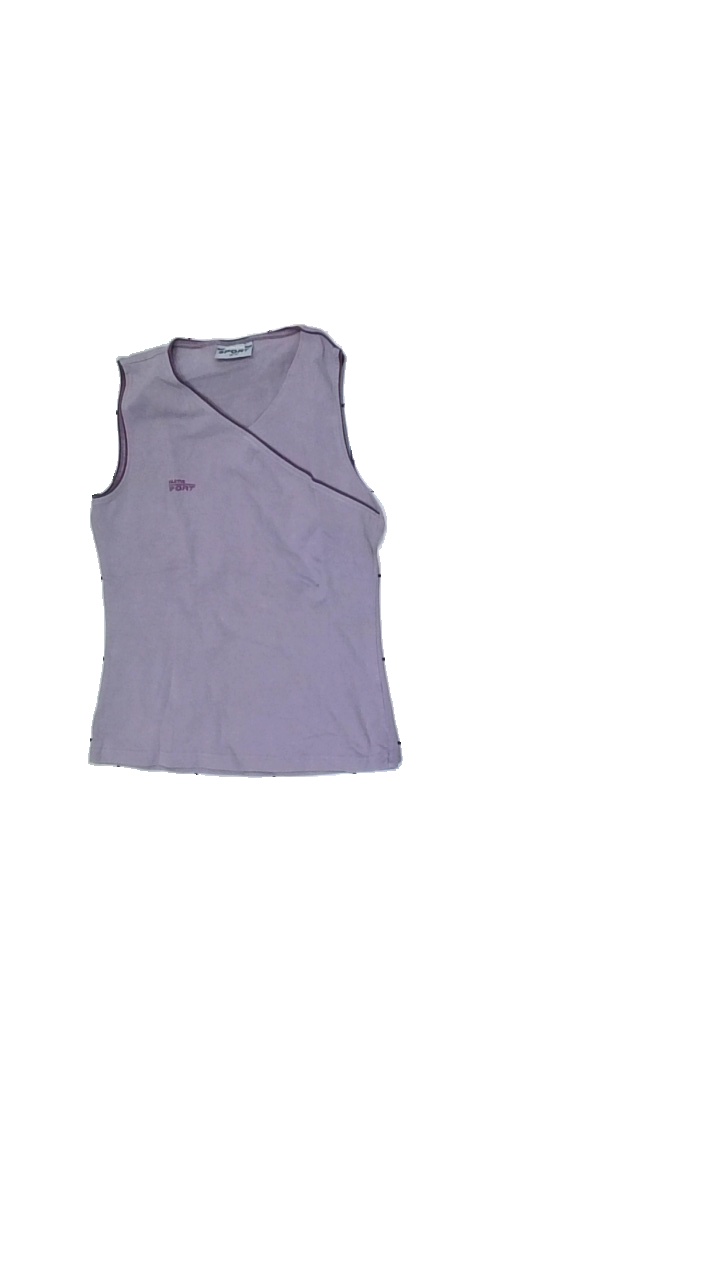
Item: Tank Top (Ladies)
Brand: Athletic Sport
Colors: Purple
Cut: Regular, V-collar
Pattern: Logo print
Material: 95%cotton 5%elastane
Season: Summer
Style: Sports
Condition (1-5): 3
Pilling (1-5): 3
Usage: Export
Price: <50